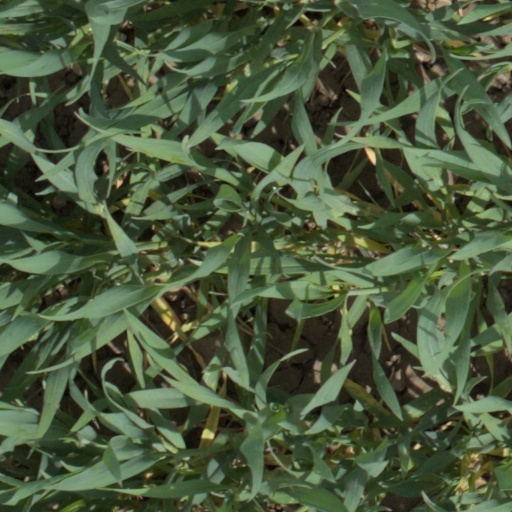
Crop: wheat